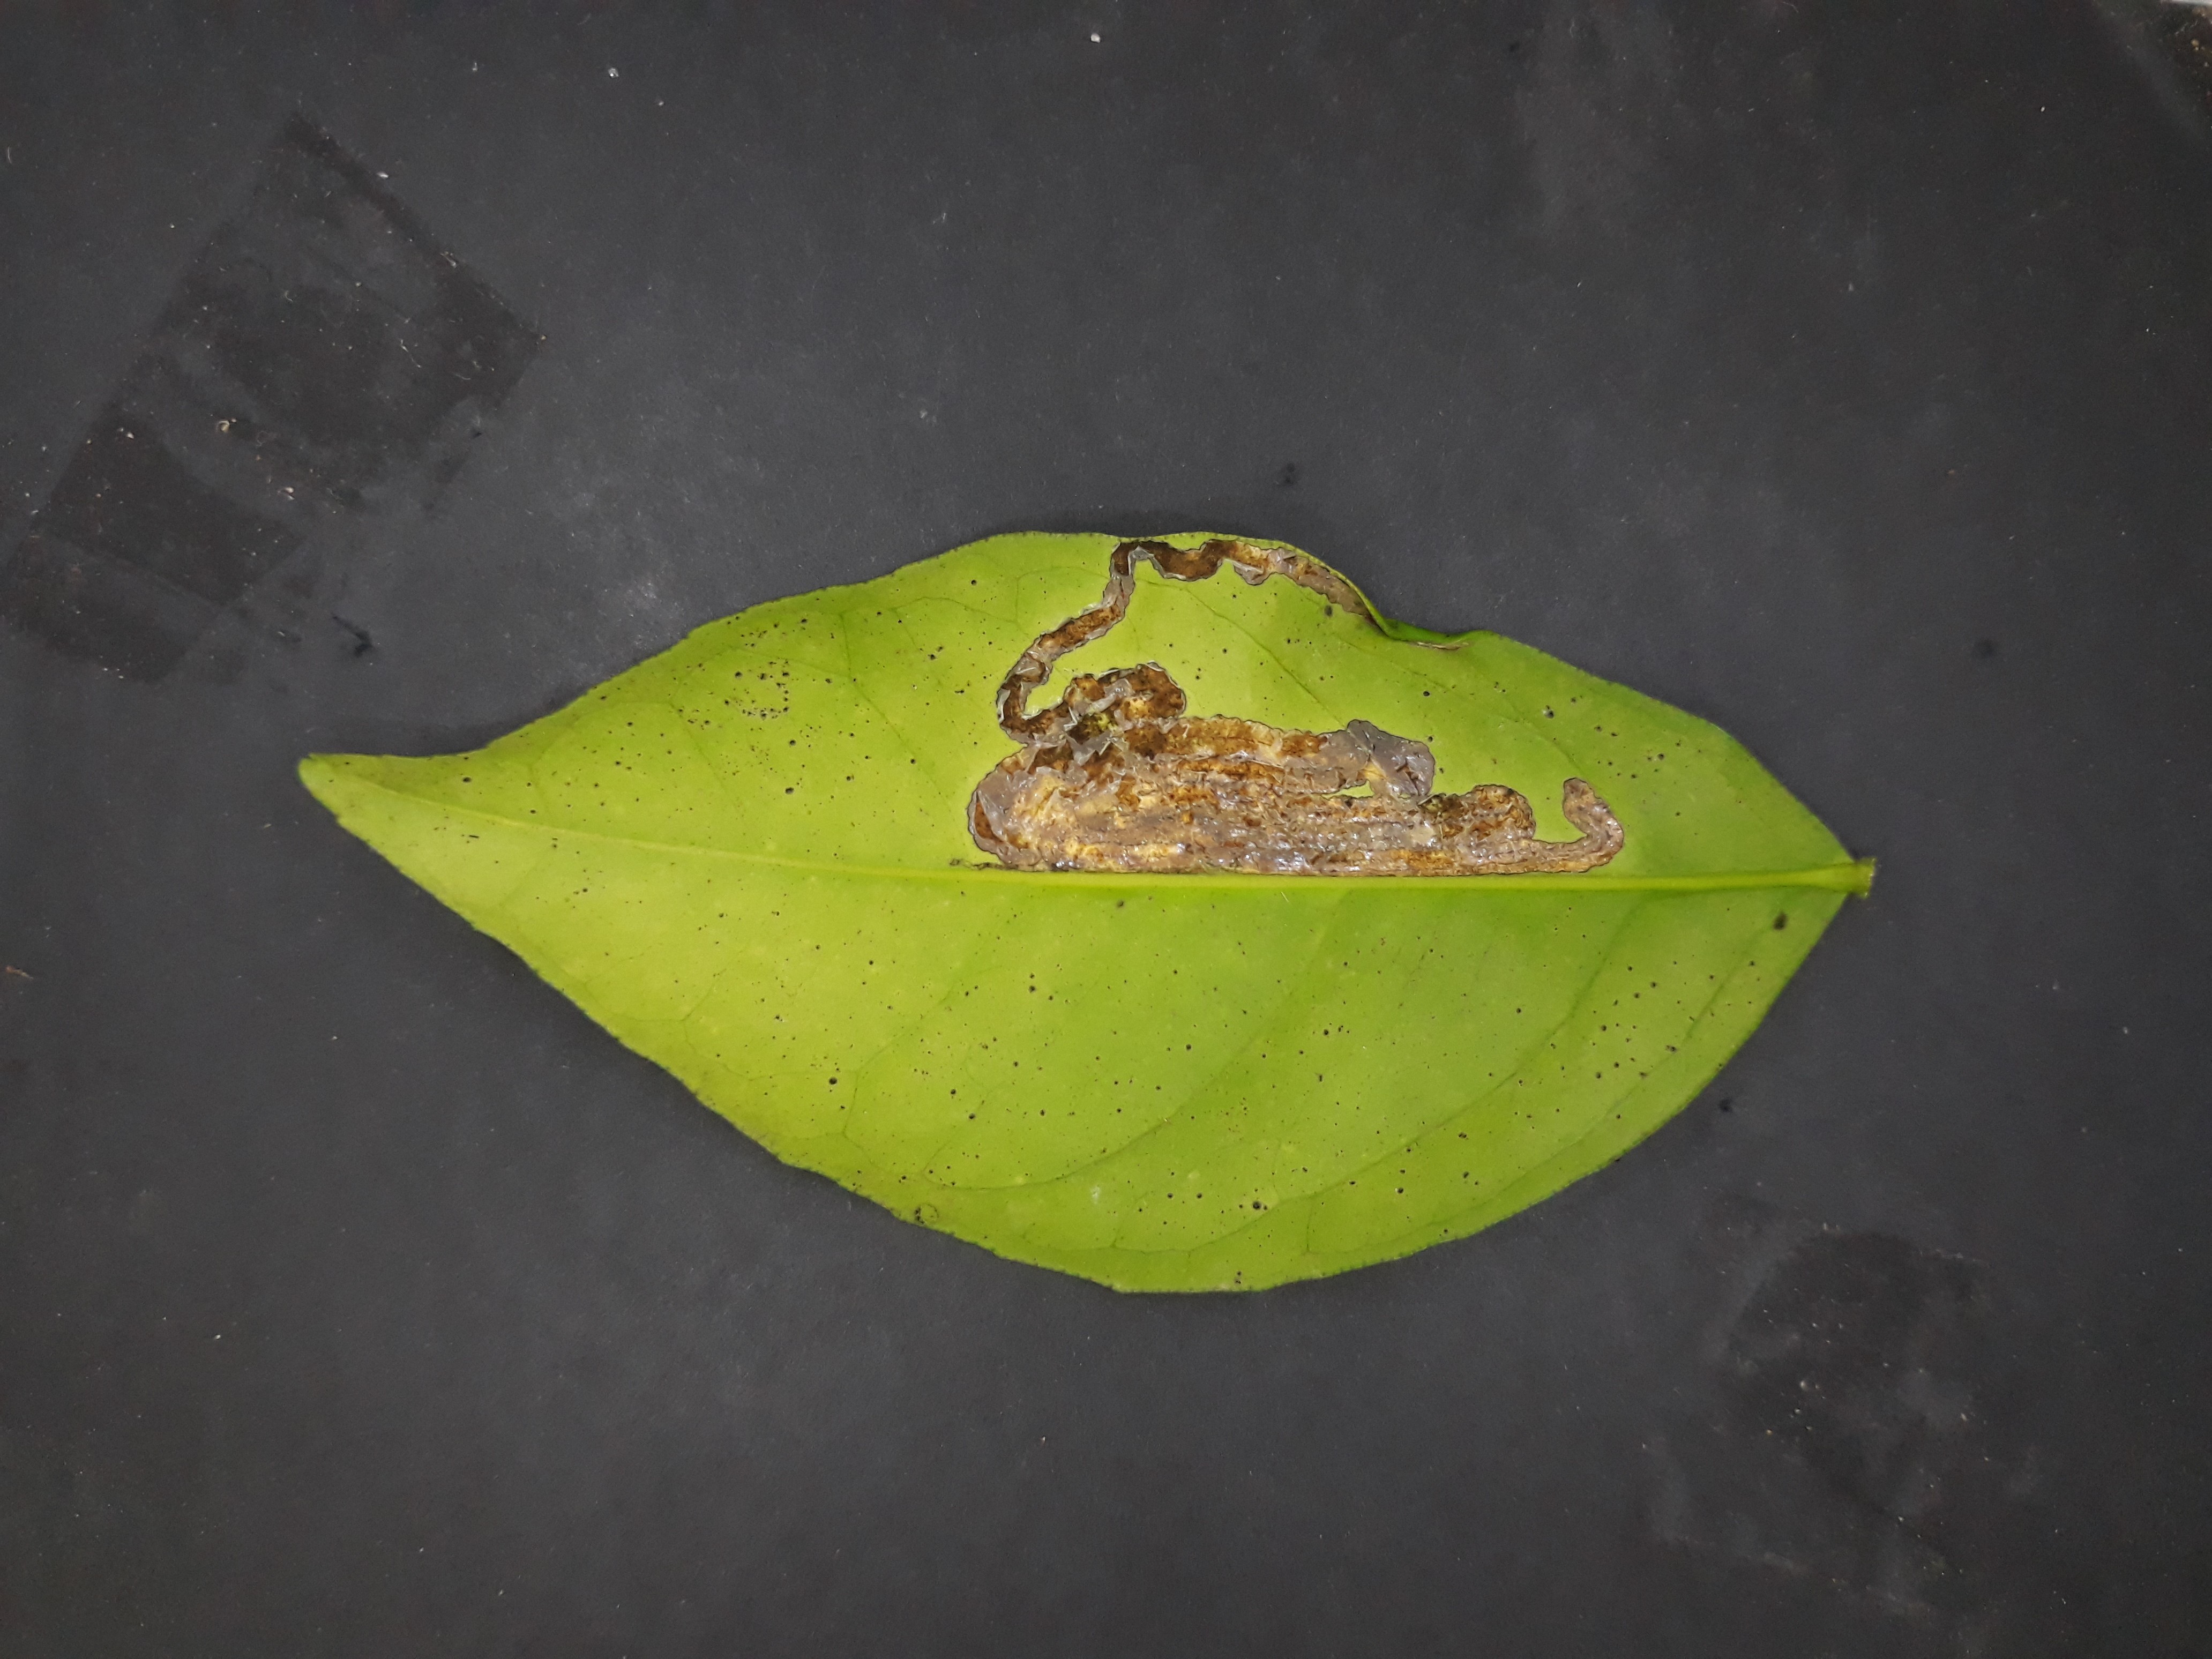
Label: Citrus_leafminer